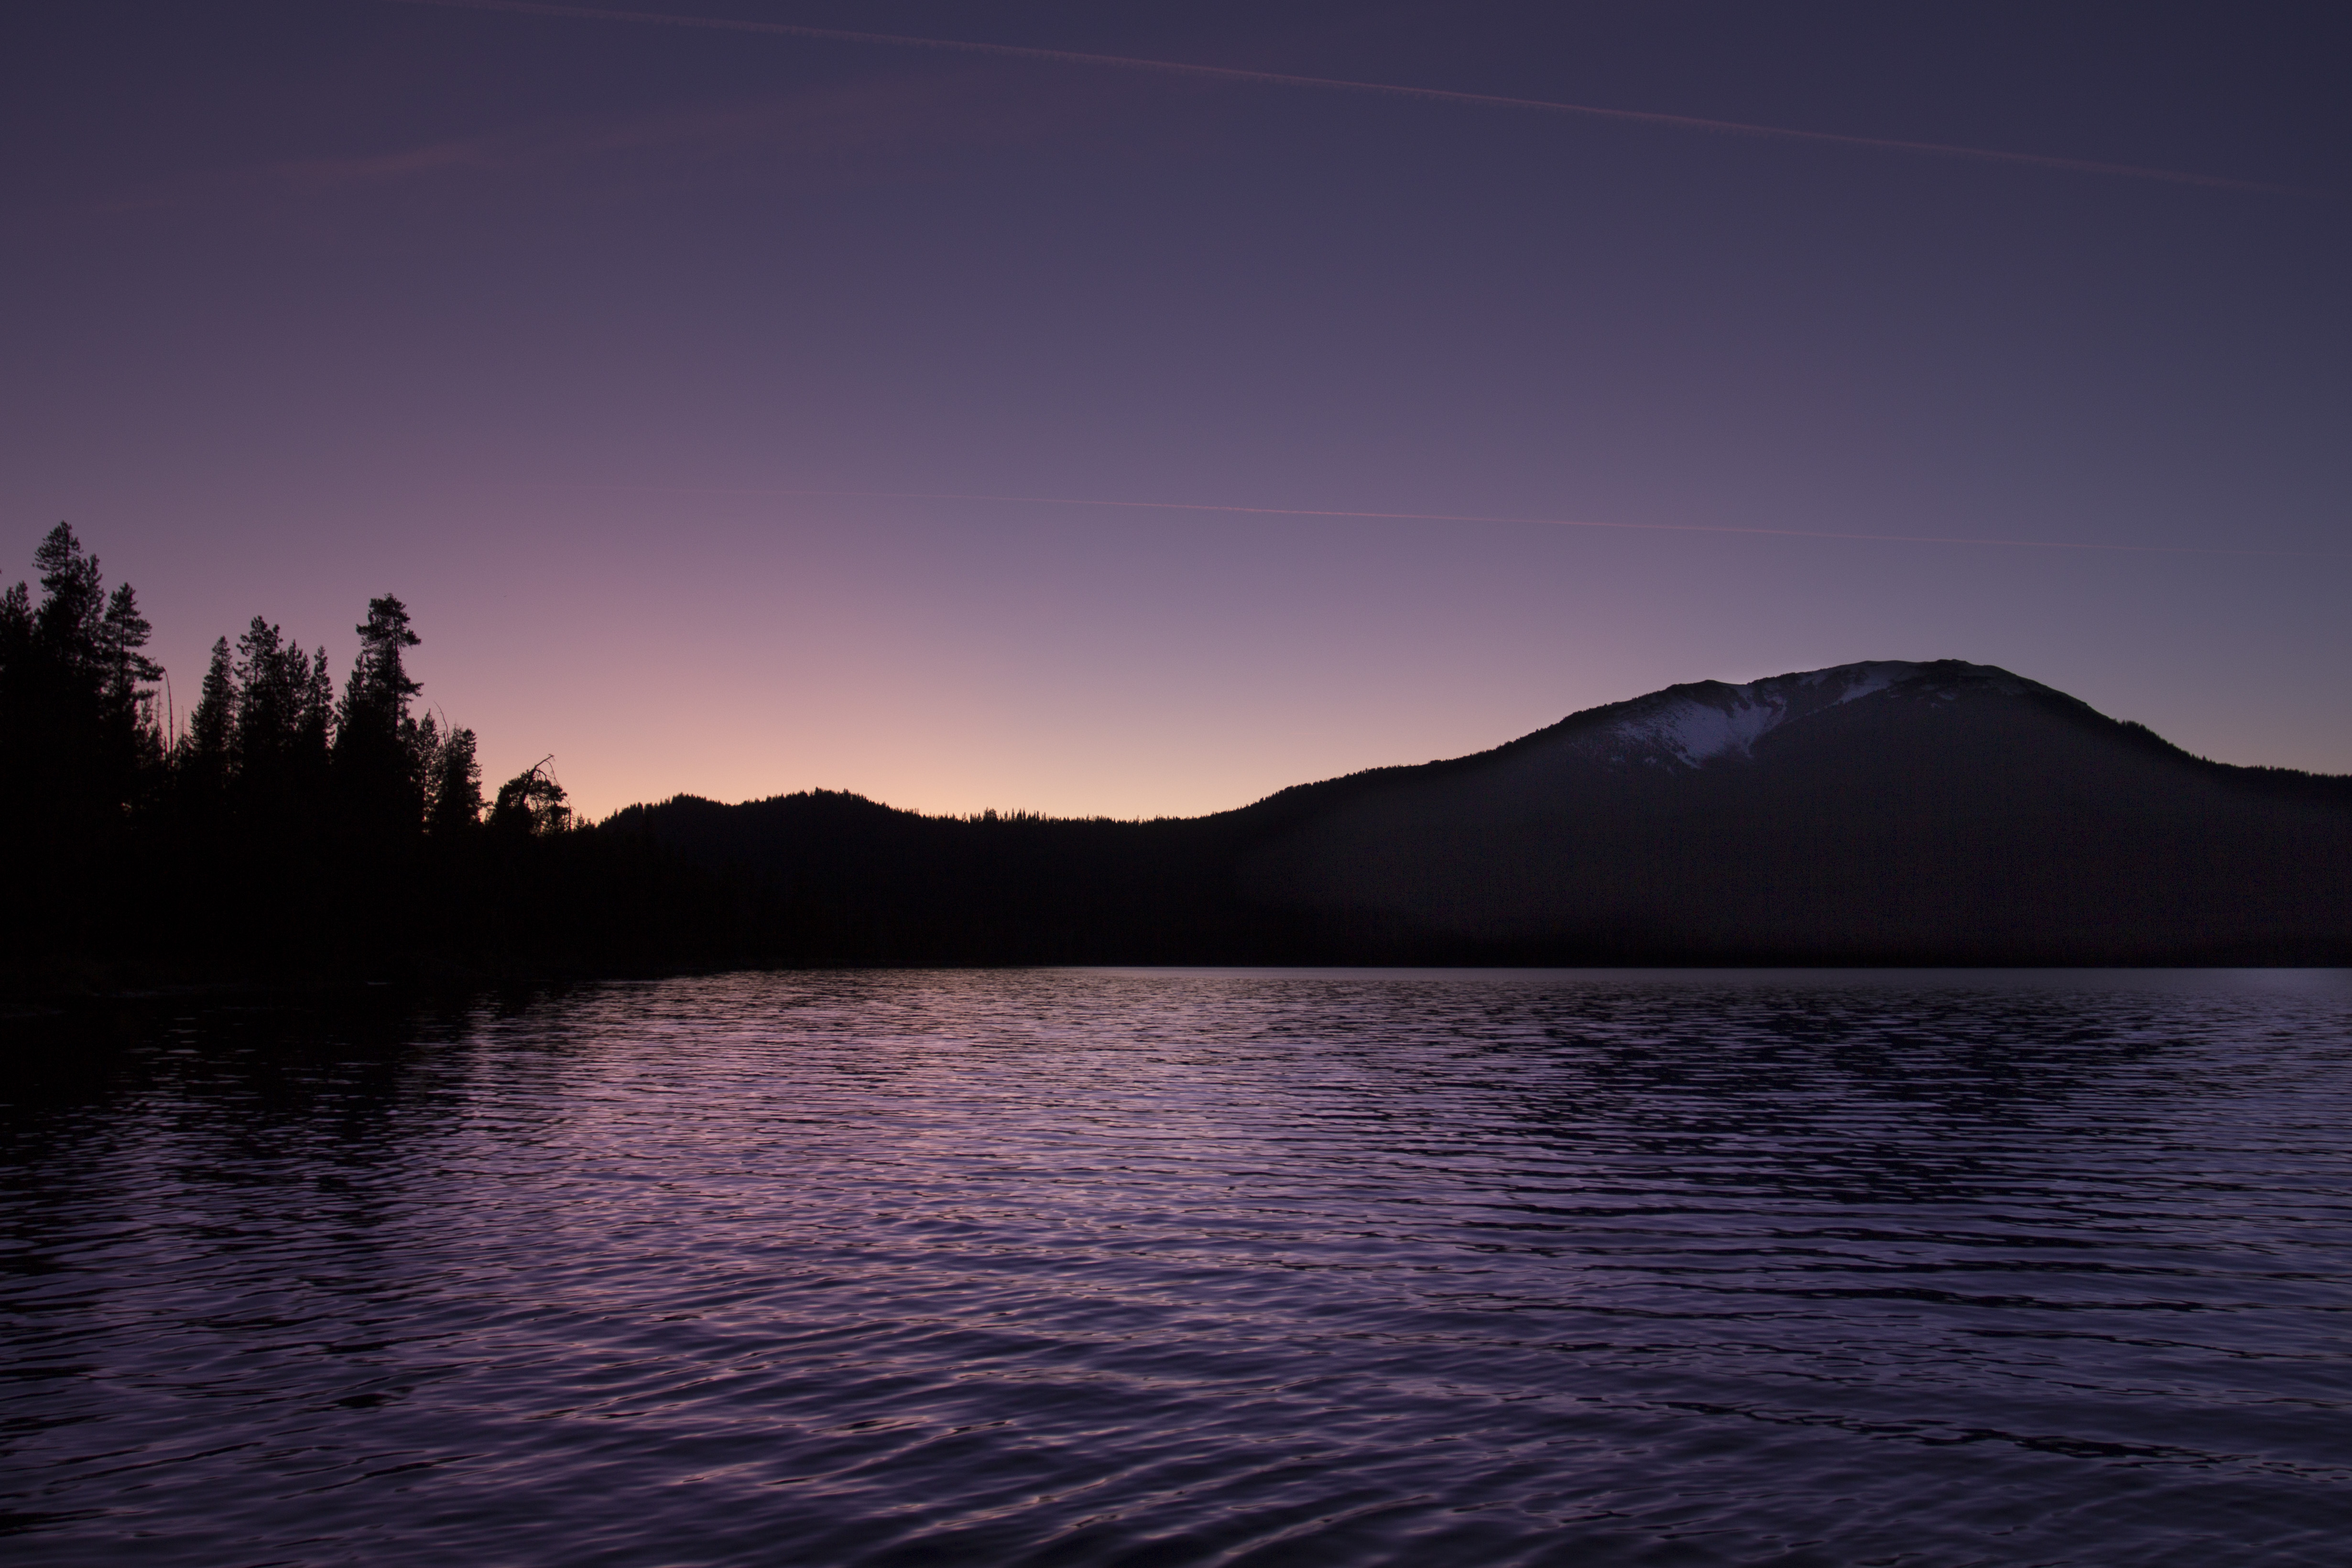
sky, nature, water, reflection, lake, horizon, natural landscape, evening, wilderness, dusk, mountain, water resources, sound, loch, highland, morning, cloud, sea, calm, tree, dawn, landscape, night, reservoir, lake district, atmosphere, hill, sunset, river, afterglow, mountain range, bank, sunlight, ocean, inlet, fell, national park, sunrise, coast, darkness